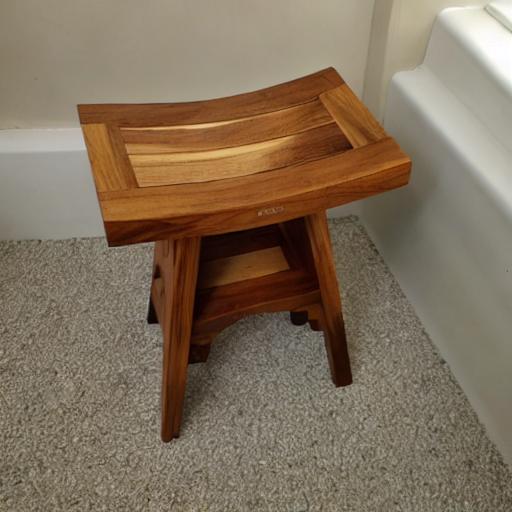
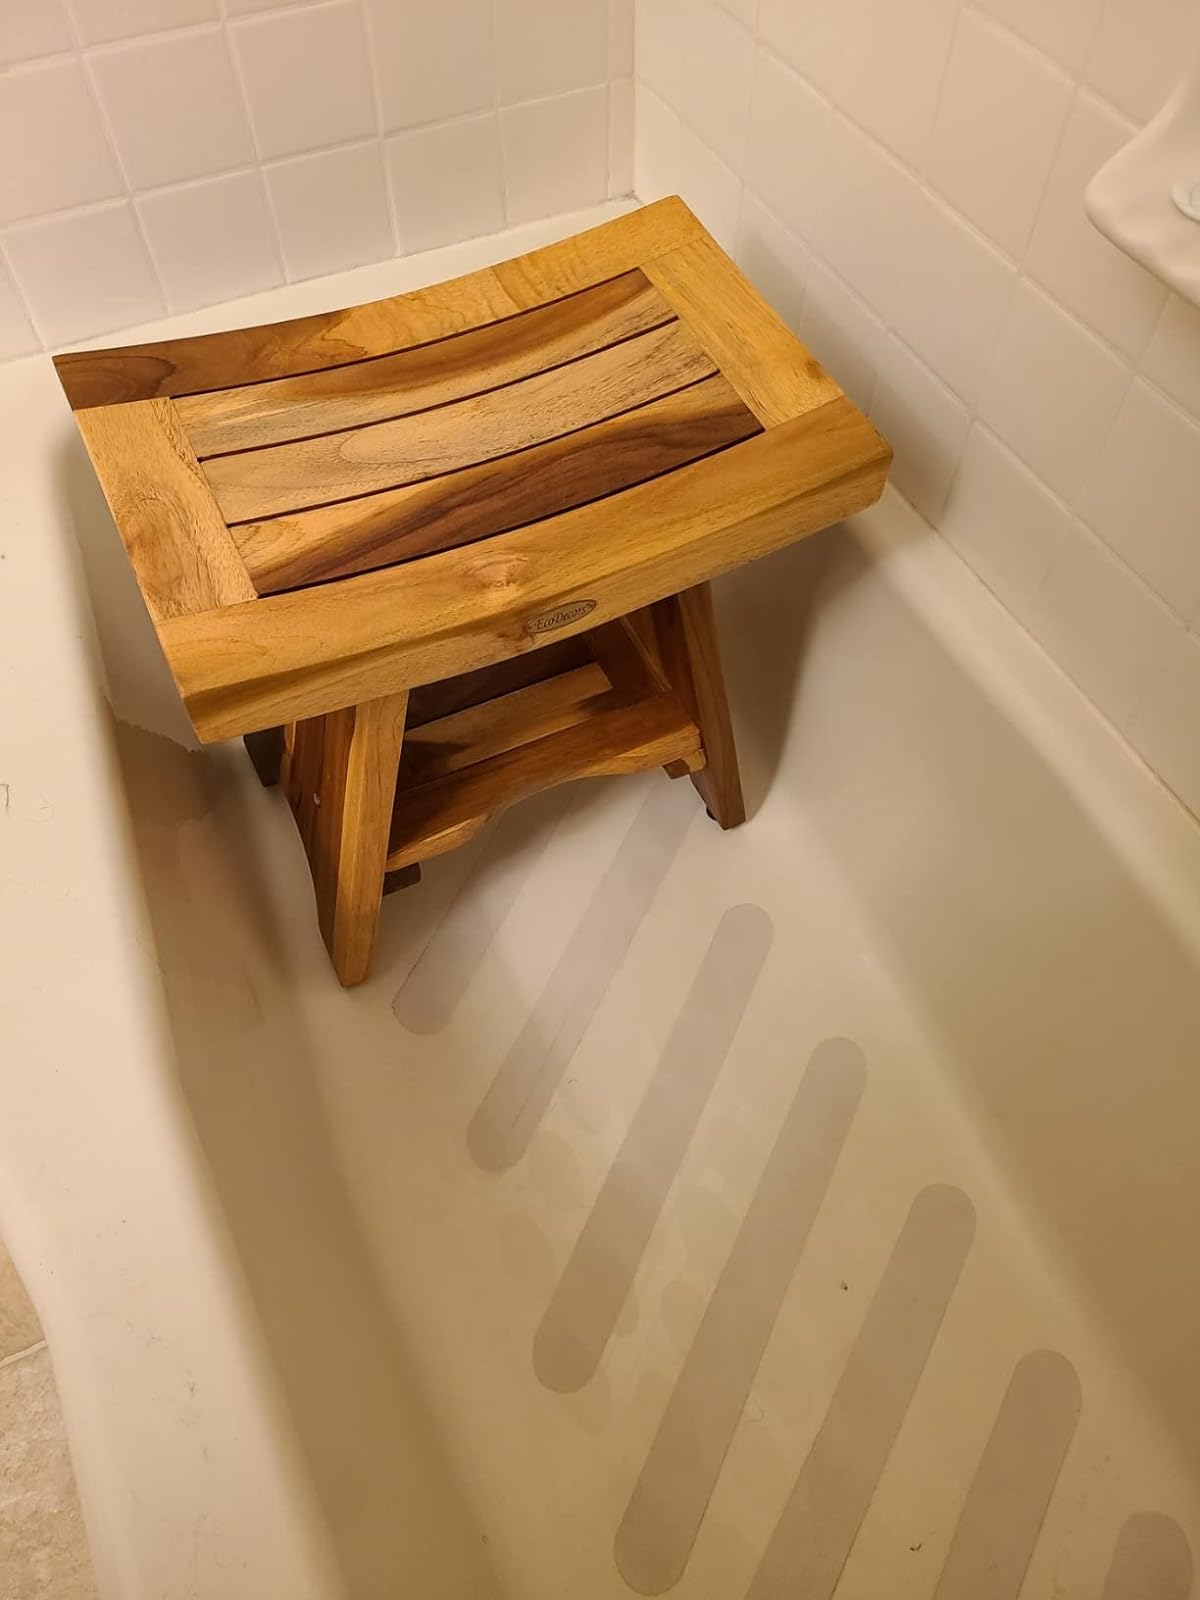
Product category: stool
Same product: no